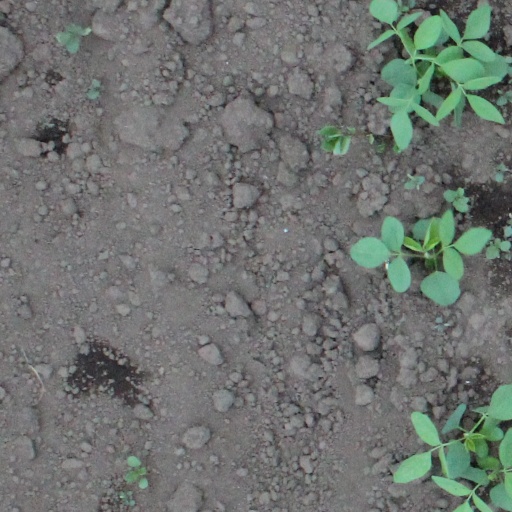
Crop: soybean